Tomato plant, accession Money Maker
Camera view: tilt-top (135 deg); turntable rotation: 240 degrees
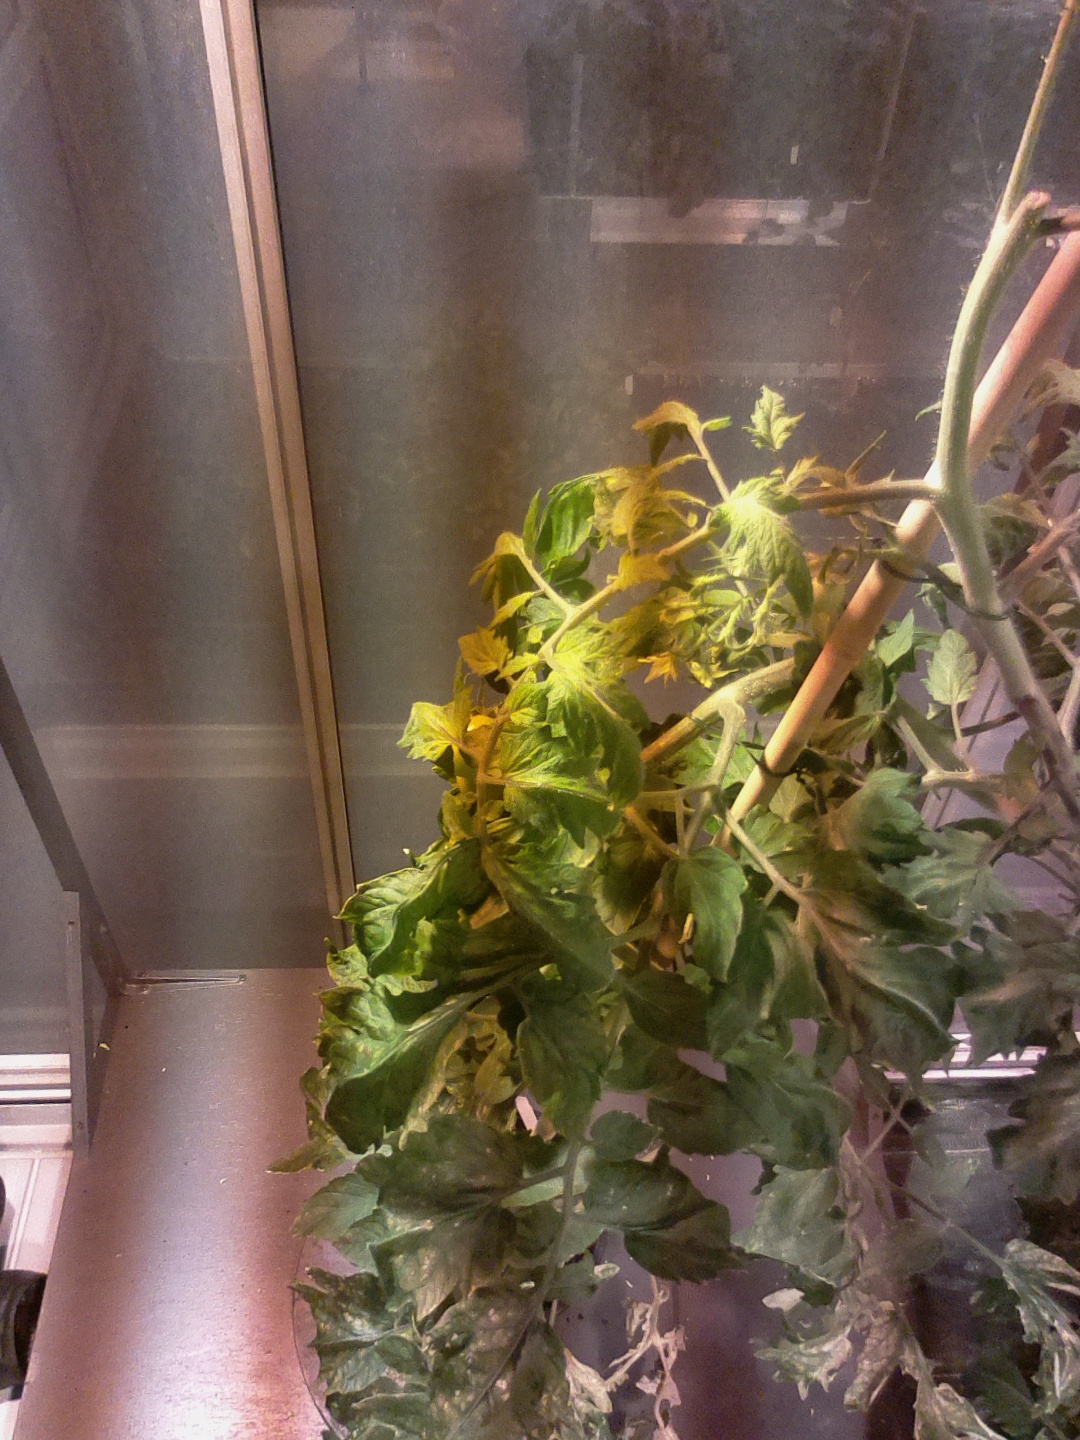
BBCH growth stage 75: 50%-60% of final fruit size